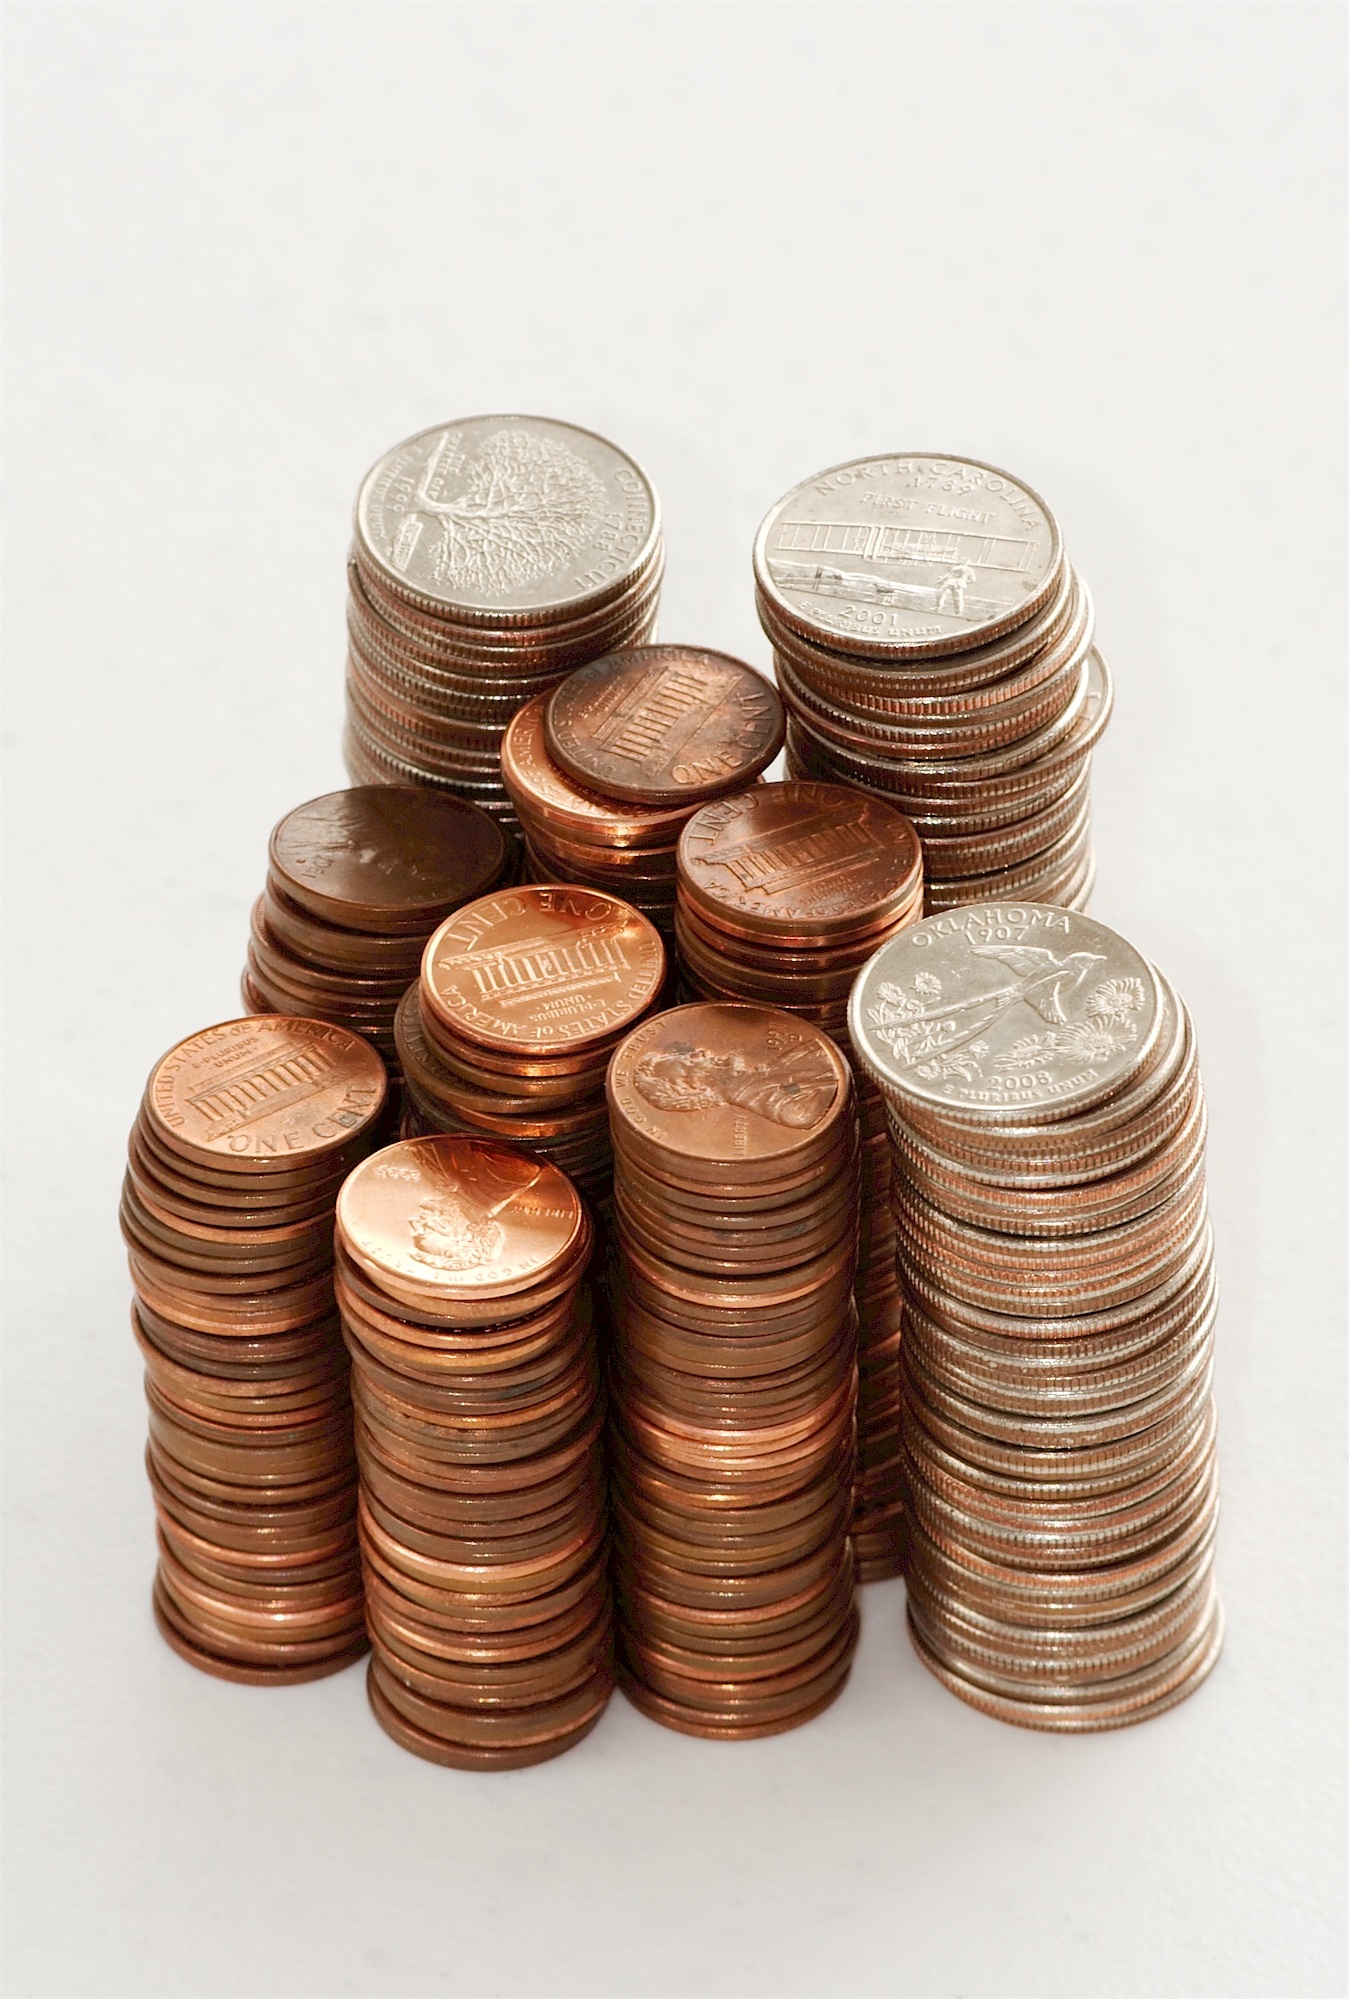
metal, money, cash, bank, american, copper, stacked, currency, coin, savings, coins, pennies, quarters, loose change